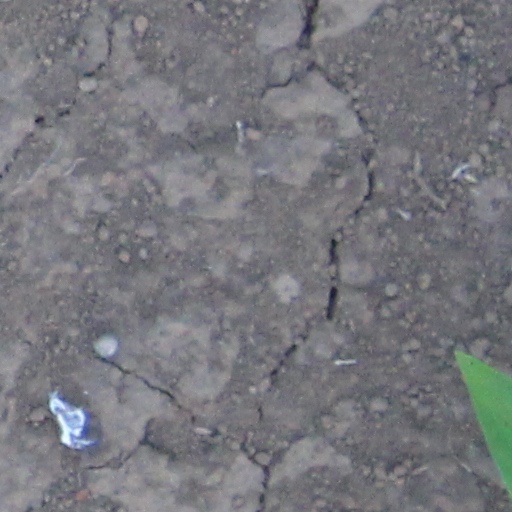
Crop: wheat